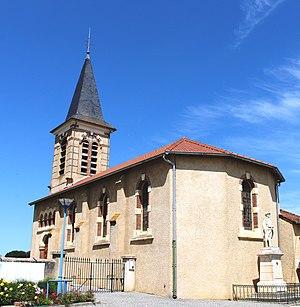
Église Saint-Martin de Peyrun (Hautes-Pyrénées)
La liste des églises des Hautes-Pyrénées recense de manière exhaustive les églises situées dans le département français des Hautes-Pyrénées.
Peyrun est une commune française située dans le département des Hautes-Pyrénées, en région Occitanie.